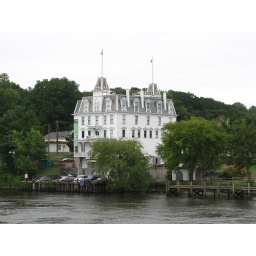
Opera house on Connecticut river near Essex Connecticut.